Austin Bissell

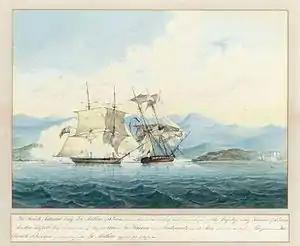
HMS "Racoon" capturing French navy brig "Mutine"

On 18 October 1802, Commander Bissell was given command of the 16-gun brig-sloop . While under his command, "Racoon" took part in several notable actions.